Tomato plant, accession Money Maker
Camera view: horizontal (90 deg, fisheye); turntable rotation: 0 degrees
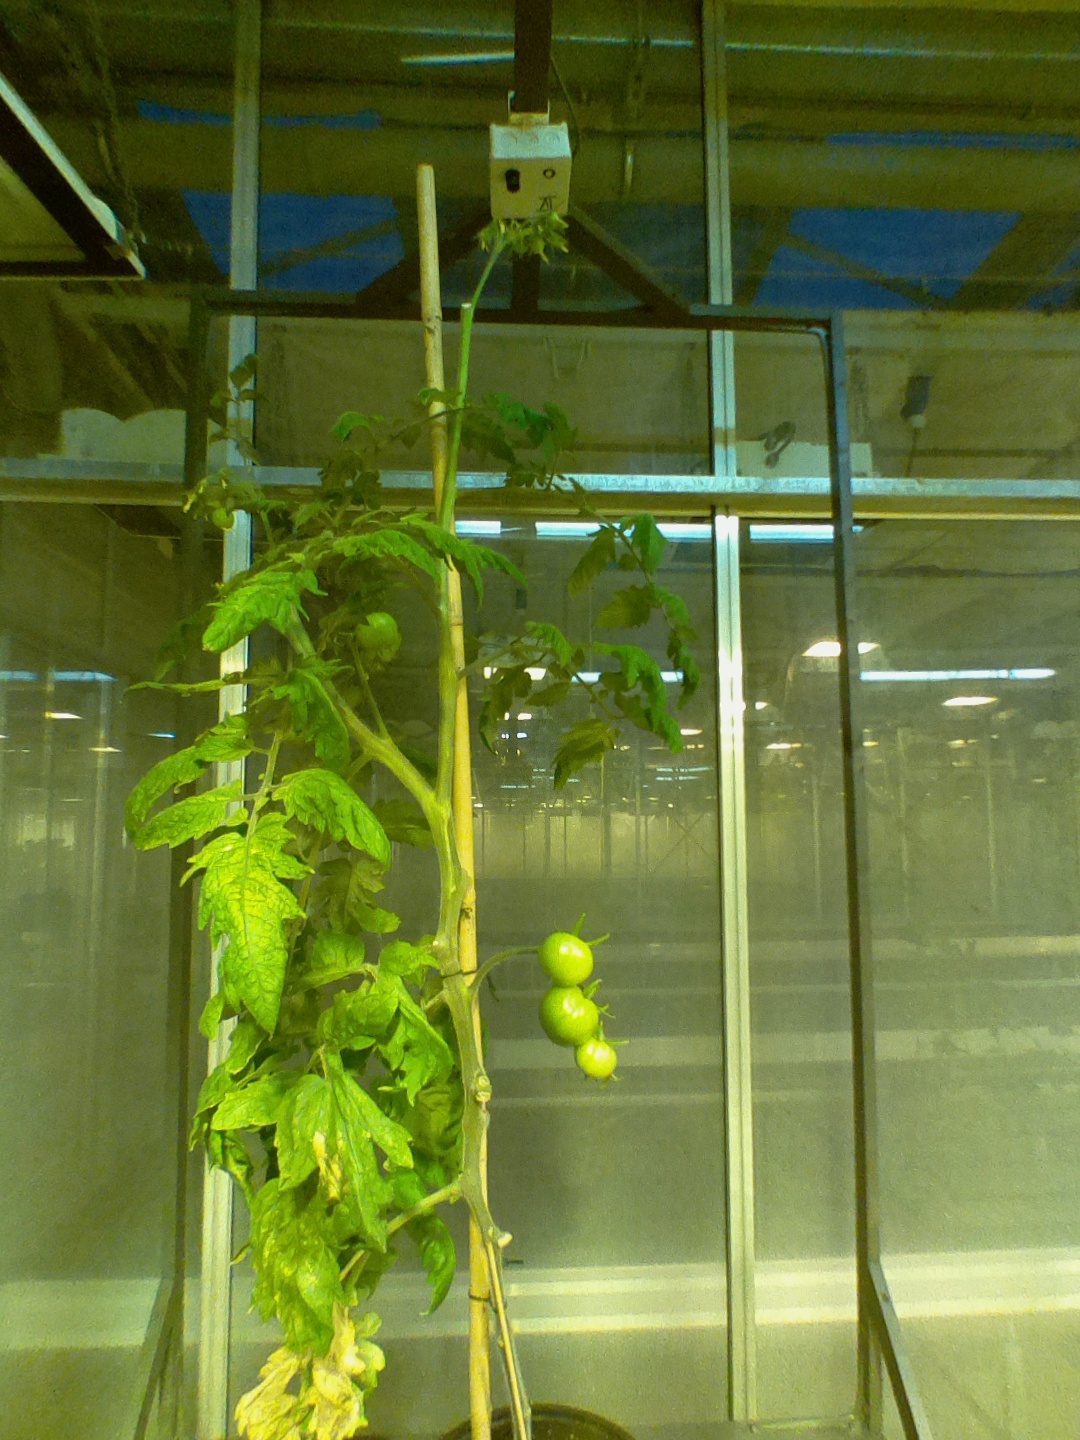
BBCH growth stage 78: 80% -90% of final fruit size